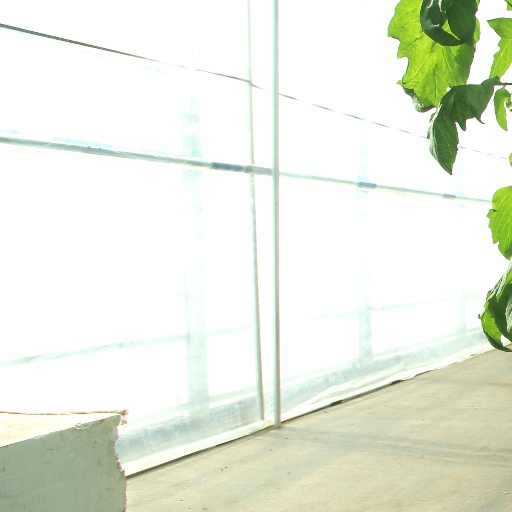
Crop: tomato